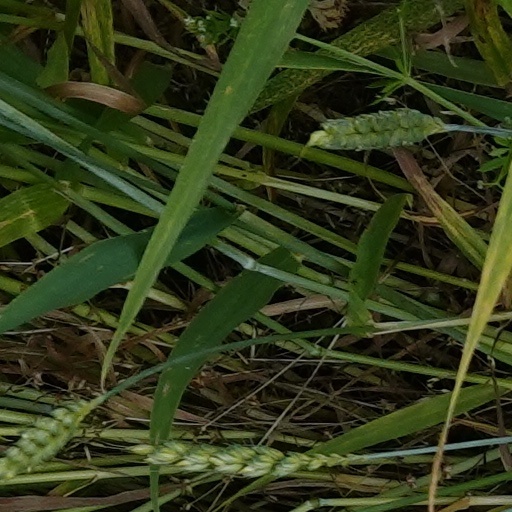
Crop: wheat